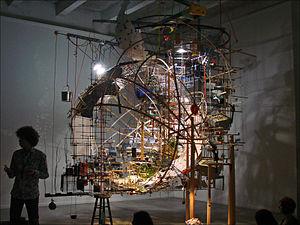
Sarah Sze, née en 1969 à Boston, est une artiste et sculptrice américaine, vivant à New York. Elle est connue particulièrement pour ses sculptures in situ éphémères, dans lesquelles des milliers de petits objets de la vie quotidienne sont assemblés dans des formes fragiles, légères et étirées, souvent avec beaucoup d'ironie.